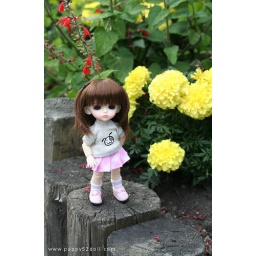
Posing on a stump by the flower bed